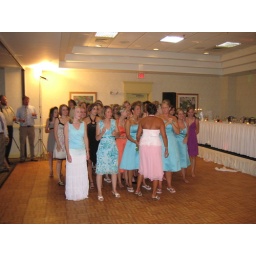
ladies 18 and over hittin the floor for some bouquet catchin action